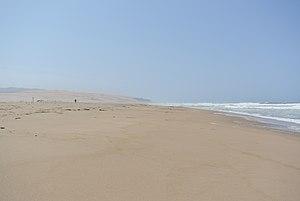
La Côte Centrale de Californie est une région de Californie s'étendant de Santa Cruz au nord jusqu'à Santa Barbara au sud, mais centrée principalement sur les comtés de Monterey et de San Luis Obispo. Elle est principalement connue pour l'agriculture et le tourisme. La vallée de Salinas, l'une des régions les plus fertiles des États-Unis, s'y trouve. Les touristes sont surtout attirés par Monterey et son aquarium, la péninsule de Monterey, la côte de Big Sur et Hearst Castle à San Simeon.
Guadalupe-Nipomo Dunes est le plus grand système de dunes restant au sud de San Francisco et le deuxième plus grand de l'État américain de Californie. Il englobe 29 km de littoral sur la côte centrale de la Californie et s'étend du sud du comté de San Luis Obispo au nord du comté de Santa Barbara.